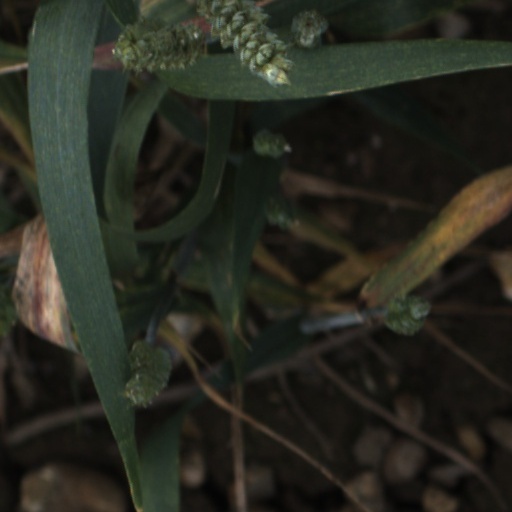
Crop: wheat